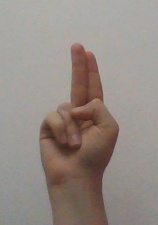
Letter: taa